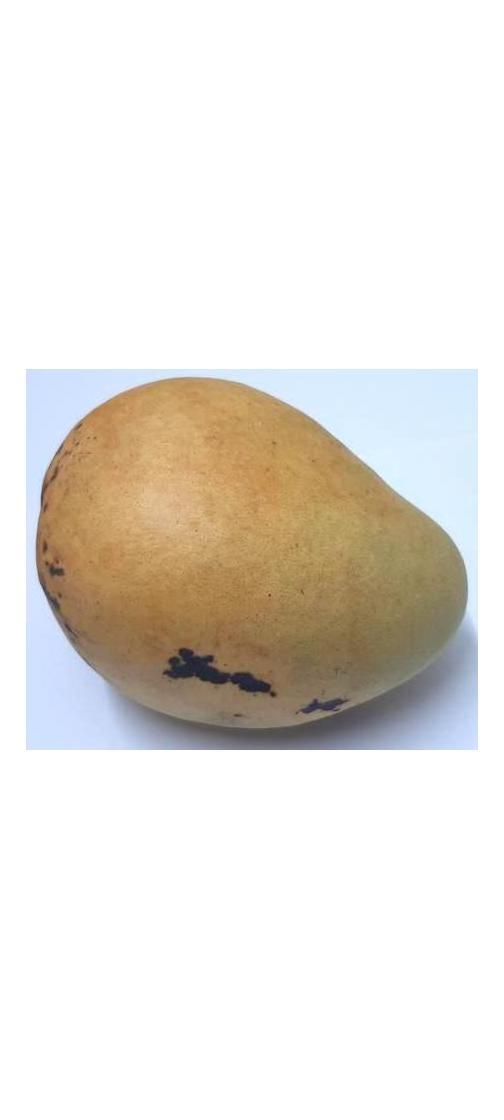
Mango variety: Bari-11